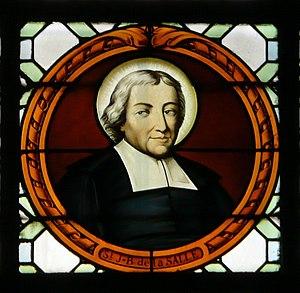
médaillon au centre du vitrail dans la chapelle éponyme de l'église Saint-Sulpice de Paris